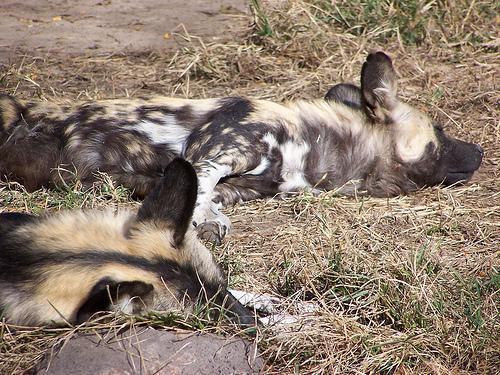
African_hunting_dog